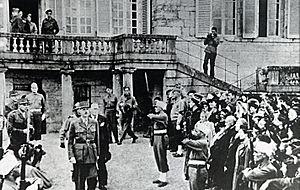
Rencontre entre le Général De Gaulle et Winston Churchill au Château Montalembert de Maîche (France) le 13 novembre 1944.
Le château Montalembert est un château du XVIᵉ siècle de style néo-classique avec jardin à la française à Maîche dans le Haut-Doubs, en Bourgogne-Franche-Comté. Il s'agit actuellement d'une propriété privée.
1ᵉʳ janvier : remaniement ministériel. Le pronazi Joseph Darnand est nommé secrétaire général au maintien de l'ordre.